Aleppo offensive (September–October 2016)

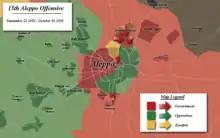
Map of the offensive

Early on 22 September 2016, the Syrian and Russian Air Forces started preparatory air-strikes for the upcoming offensive. Over 40 air-strikes were conducted against five districts throughout the day. Mobilization of ground units had also started and by the evening of that day, the ground assault against the rebel-held eastern part of Aleppo city was about to begin. At this time, the military officially announced the start of the offensive.